Georg Krause (oologist)

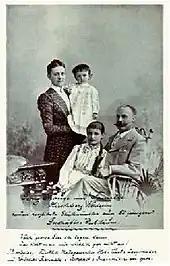
Krause with wife Hedwig and children

Krause was born in Glogau, Kingdom of Prussia, and became a collector of eggs from childhoold. He later lived in Hirschberg, Silesia. In 1900 he was in charge of the natural and geological collections at the Karkonosze Museum in Jelenia Góra. In 1901 he published a pamphlet on the anatomical structure of the ear of birds. In 1905 he became a curator at the Zoological Museum in Berlin and published the "Oologia universalis palaearctica" from 1906 to 1913 in 78 fascicles (out of a projected 150) with (quarto) plates made from his own illustrations of eggs.